2017 Las Vegas Bowl

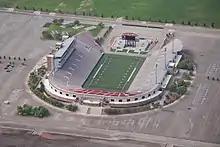
Sam Boyd Stadium in Whitney, Nevada, hosted the Las Vegas Bowl.

The 2017 Las Vegas Bowl was a college football bowl game played on December 16, 2017, at Sam Boyd Stadium in Whitney, Nevada. The twenty-sixth annual Las Vegas Bowl was one of the 2017–18 bowl games that concludes the 2017 NCAA Division I FBS football season. The game aired on ABC.